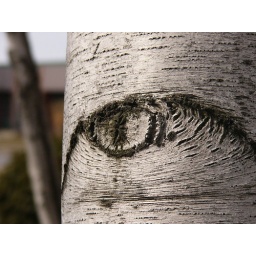
A paper birch tree in front of my office, apropos for a printing company.